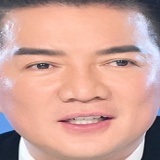
ca sĩ Đàm Vĩnh Hưng